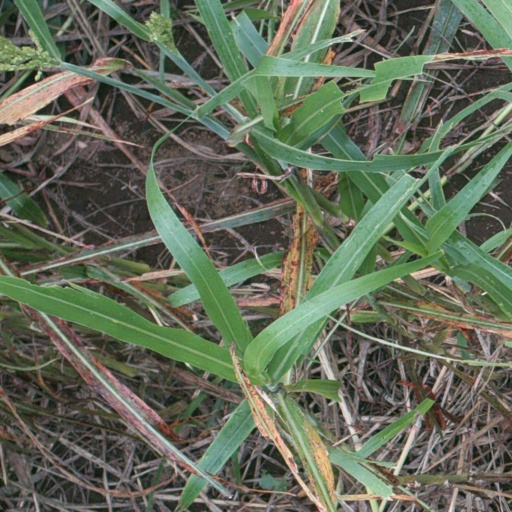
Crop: sorghum